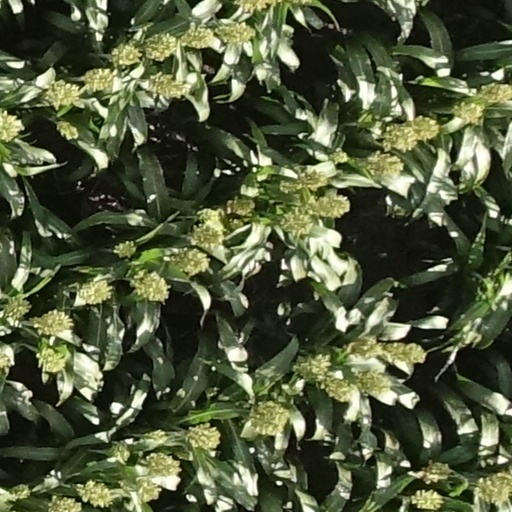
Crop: sorghum